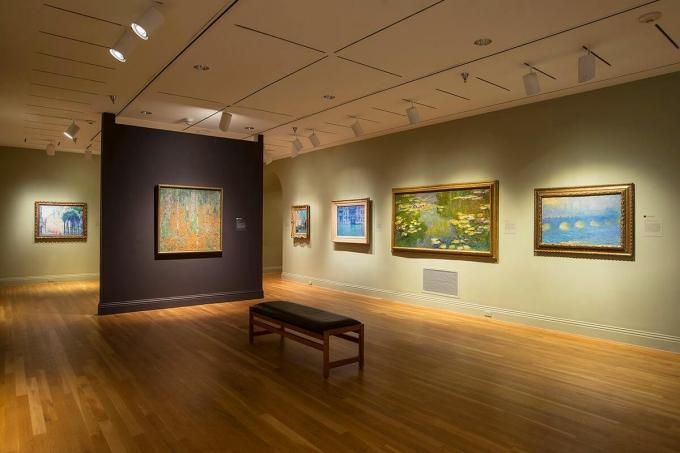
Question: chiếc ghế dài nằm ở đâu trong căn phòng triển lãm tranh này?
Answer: chiếc ghế dài nằm giữa gian phòng